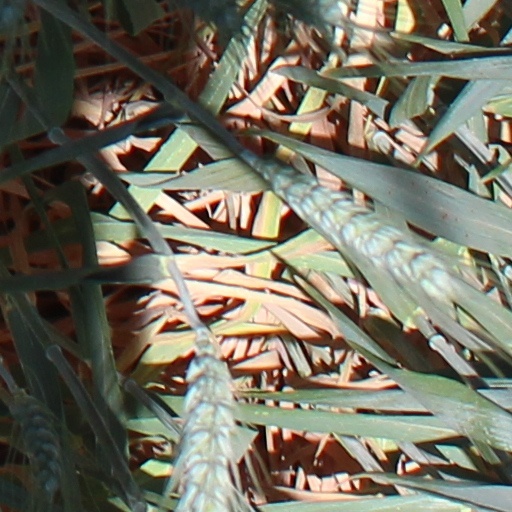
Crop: wheat